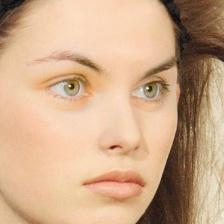
Label: faces